YG Entertainment

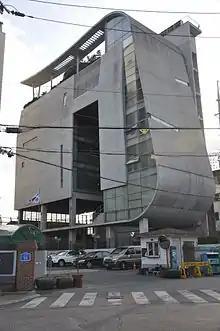
Former YG Entertainment headquarter in Seoul, currently occupied by The Black Label

In 2014, YG acquired T Entertainment's staff and actors including Cha Seung-won, Im Ye-jin, and Jang Hyun-sung. Through the acquisition of modelling agency KPlus, it expanded its acting division through the acting debuts of models Lee Sung-kyung and Nam Joo-hyuk. YG also signed a contract with actress Choi Ji-woo. French luxury giant LVMH's private equity arm, L Capital Asia, later announced that it would be investing up to US$80 million in YG. Headquartered in Singapore, L Capital Asia would become the second-largest investor in YG with an 11.5% stake, second only to Yang Hyun-suk's 28%. In 2014 YG expanded into the beauty industry with the creation of its cosmetics brand Moonshot.